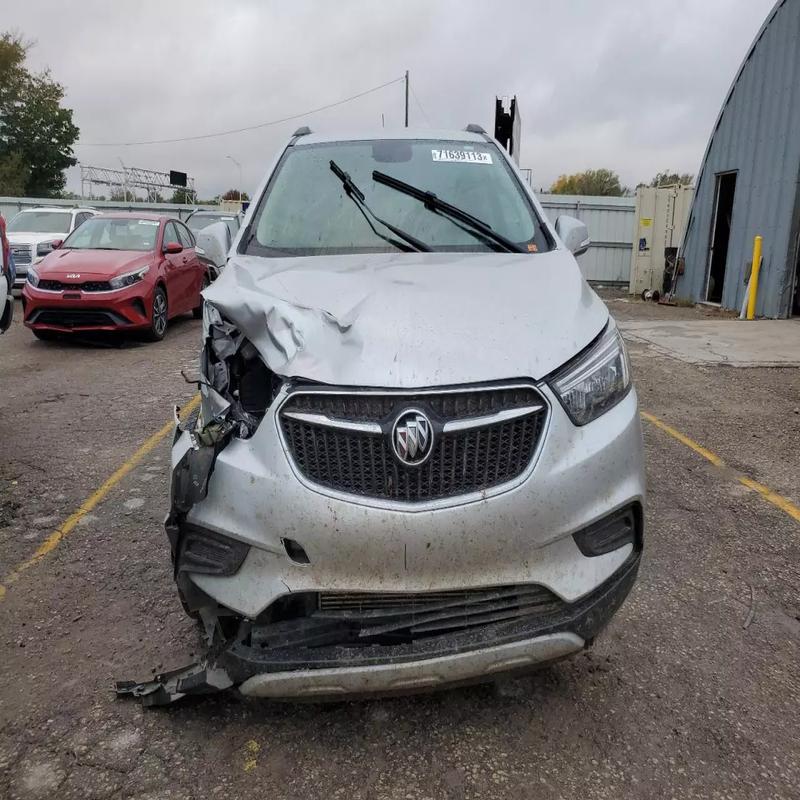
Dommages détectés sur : plaque d'immatriculation avant, pare-choc avant, feu avant droit, capot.
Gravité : majeur